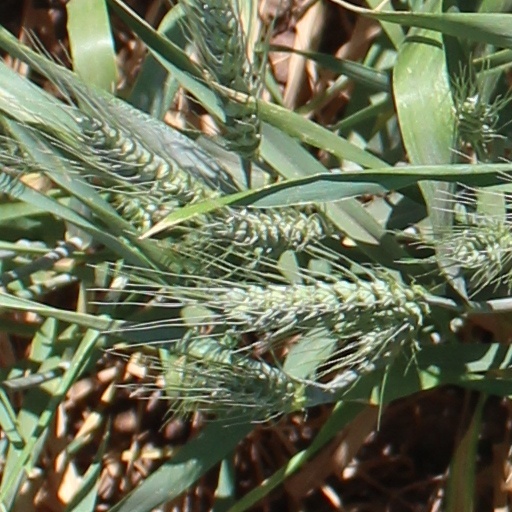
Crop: wheat